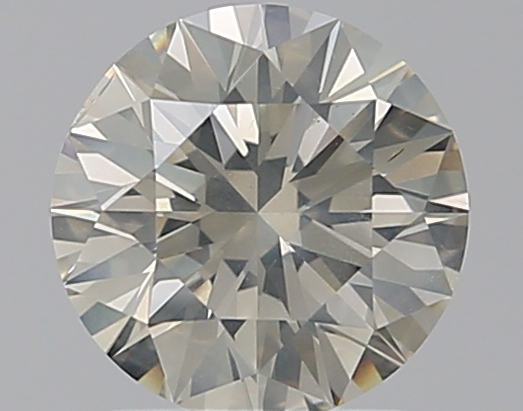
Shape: round
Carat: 1.51
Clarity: SI2
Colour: K
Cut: EX
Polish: EX
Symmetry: EX
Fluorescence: N
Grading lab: GIA
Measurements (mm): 7.35 x 7.39 x 4.58